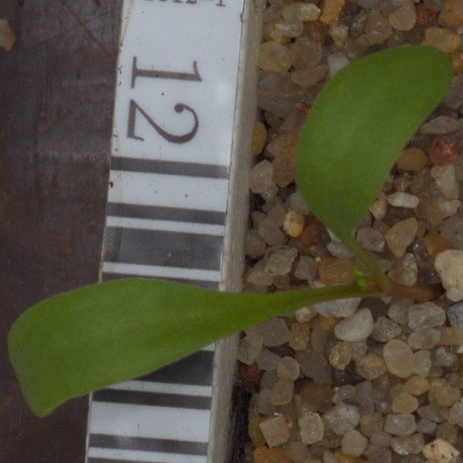
Label: sugar_beet